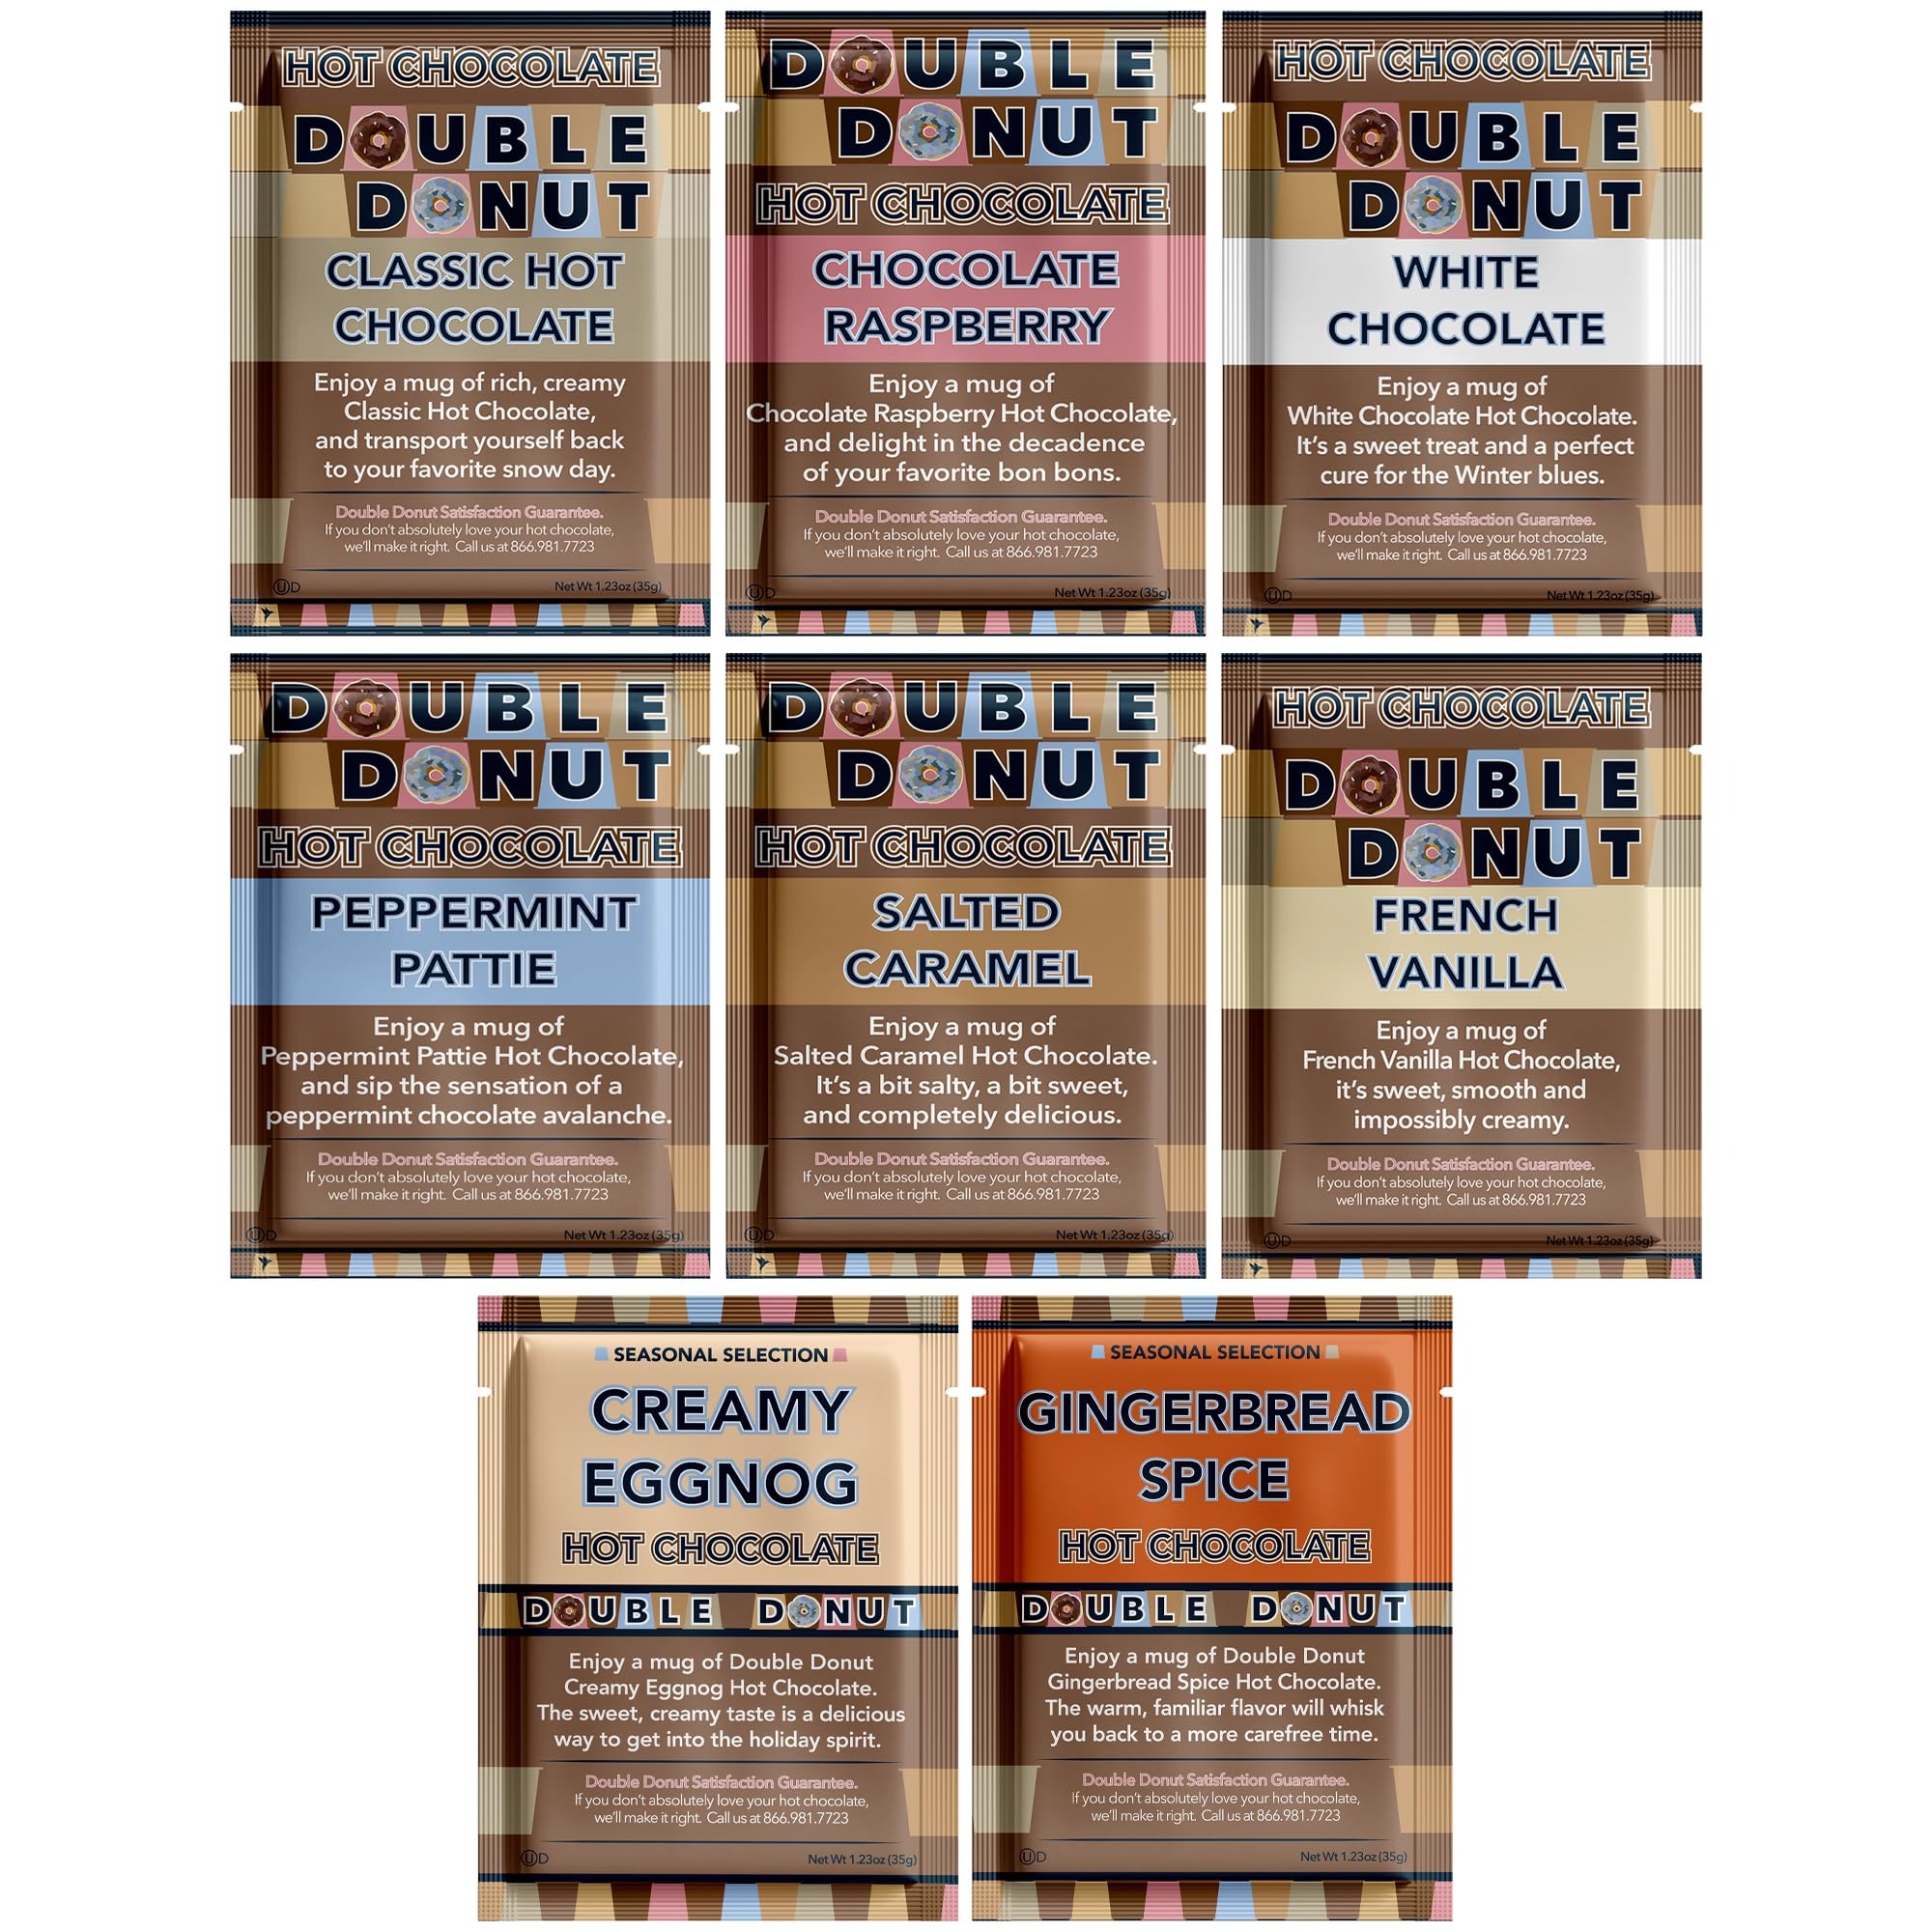
Item Name: Double Donut Flavored Hot Chocolate Packets Variety Pack, 9 Count Includes Classic, Chocolate Raspberry, Salted Caramel, Peppermint, Eggnog & Gingerbread
Bullet Point 1: DELICIOUS FLAVORED HOT COCOA MIXES: Hot chocolate variety pack includes packets of all nine of our popular flavored hot chocolate mix packets - classic chocolate, salted caramel hot cocoa, hot chocolate mint packets and more!
Bullet Point 2: HOT CHOCOLATE PACKS BURSTING WITH CHOCOLATEY FLAVOR: Each flavored hot chocolate bulk packet in these gourmet hot cocoa packets are infused with flavor profiles that taste exactly as described, & blends perfectly with the dark chocolate cocoa notes.
Bullet Point 3: SERVING SUGGESTIONS: Our hot chocolate variety pack mix is perfect on it's own but you can take it up a notch by enjoying our hot chocolate with marshmallows. Add a candy cane & a drizzle of chocolate to our gingerbread hot cocoa for a decadent experience
Bullet Point 4: PERFECT GOURMET HOT CHOCOLATE GIFT SET: Looking for holiday hot chocolate gift sets? Our assorted hot chocolate packets are a great and affordable gift for the hot cocoa lovers in your life - 9 exciting hot chocolate flavors to savor and enjoy.
Bullet Point 5: HOT CHOCOLATE PACKETS BULK VARIETY PACK: Save time and money with our bulk hot chocolate family pack. No need to reorder too often, while keeping things exciting with the assorted instant hot chocolate flavors bulk hot cocoa packets family pack.
Value: 11.11
Unit: Ounce

Price: 11.12